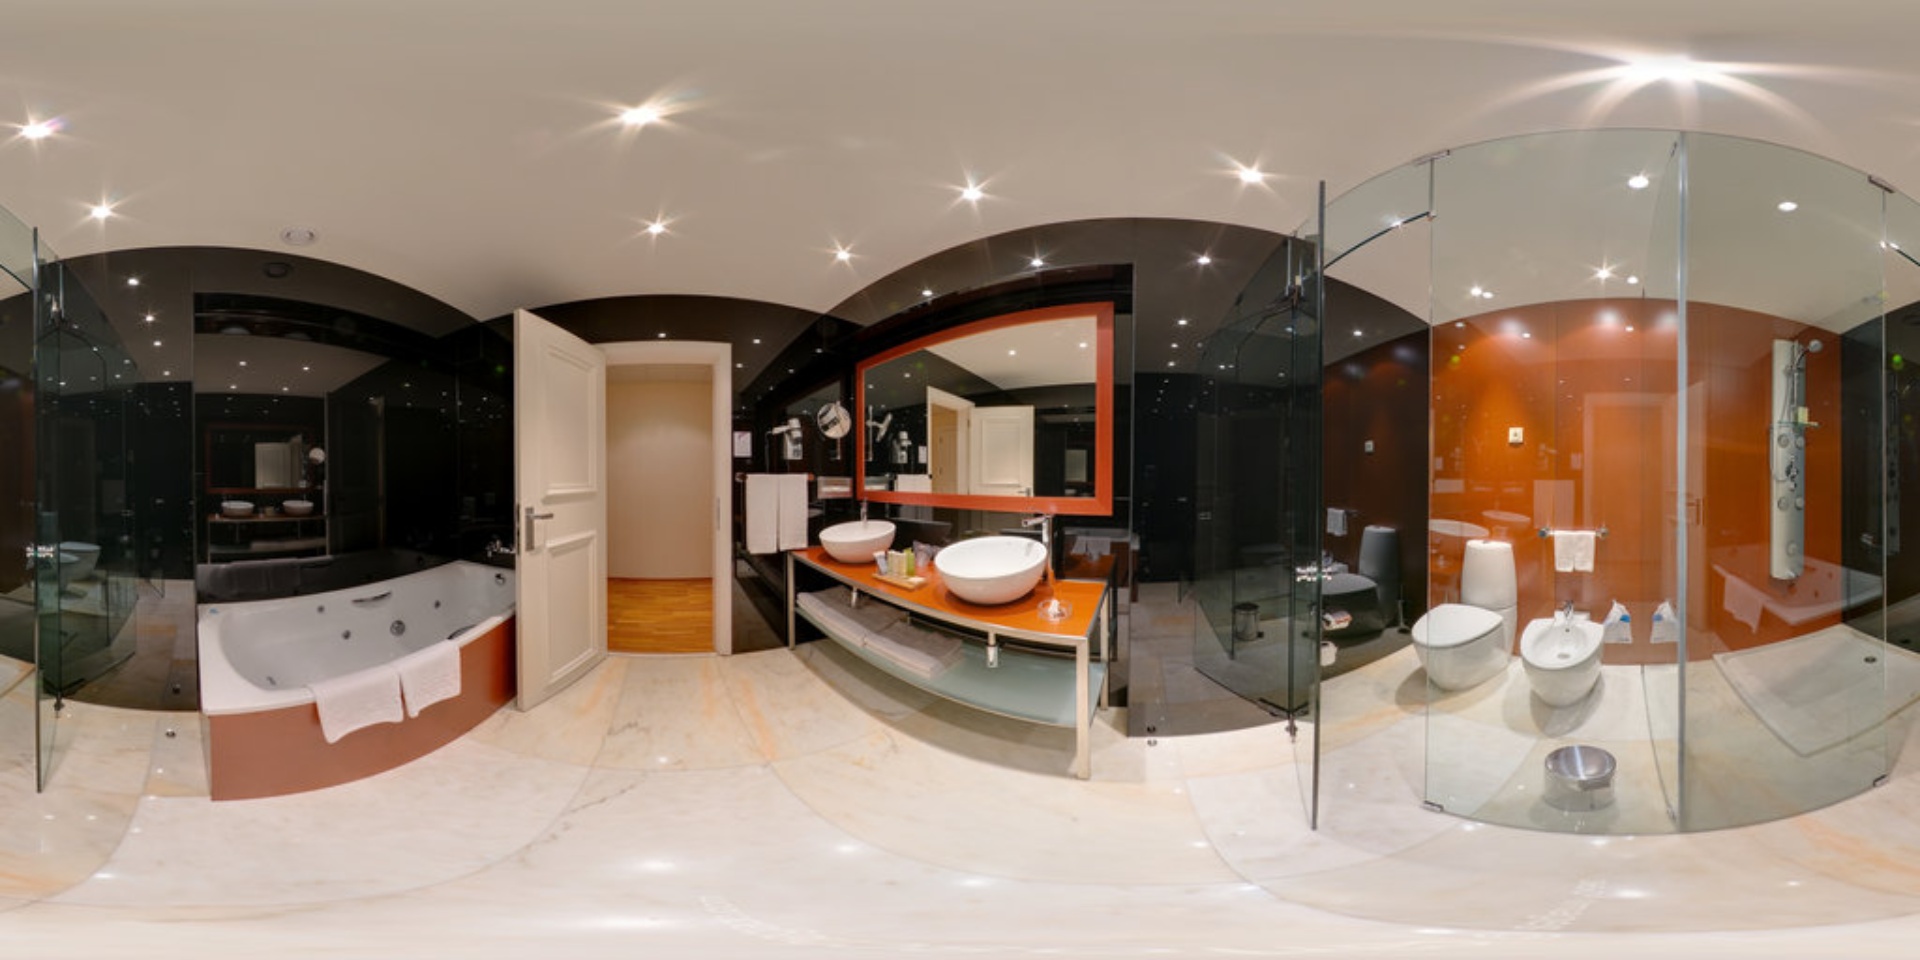
Referred object: the white towel hanging on the wall rack near the door

Referred object: turn left to find the bathtub

Referred object: the bathtub opposite the double sinks